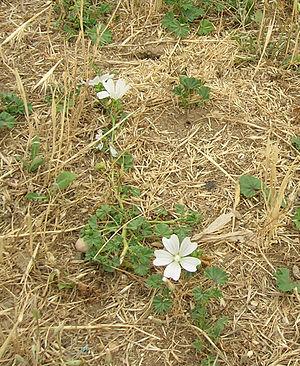
La réserve naturelle de la Vallée de l'Aniene est une zone naturelle protégée de la région du Latium, située au nord-est de Rome. Elle couvre 650 ha le long du parcours urbain de la rivière Aniene, du GRA jusqu'à la confluence avec le fleuve Tibre.